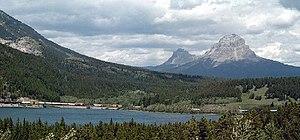
Crowsnest Pass est une municipalité spécialisée située dans le sud-ouest la province canadienne d'Alberta et frontalière avec la province de Colombie-Britannique, sur le col de Crowsnest Pass.
La géographie du Canada est vaste et diversifiée. Occupant la plus grande partie de la portion nordique du continent nord-américain, le Canada occupe le deuxième rang mondial pour la superficie totale, après la Russie.
On appelle Mission jésuite aux États-Unis une œuvre d’évangélisation chrétienne entreprise au XIXᵉ siècle par les jésuites, pour la plupart d'origine belge, auprès des populations amérindiennes de la partie centrale des États-Unis.
La plupart des montagnes de l'Alberta sont situées dans la partie sud-ouest de la province d'Alberta sur le versant oriental des Rocheuses canadiennes. D'autres points hauts se trouvent dans les monts Caribou et la montagne de Cyprès.
Les montagnes Rocheuses, ou simplement les Rocheuses, en anglais Rocky Mountains ou Rockies, sont une grande chaîne de montagnes dans l'Ouest de l'Amérique du Nord, sur les territoires des États-Unis et du Canada.
Le col du Nid de Corbeau, officiellement col Crowsnest, est un col de montagne à travers le Continental Divide dans les Rocheuses canadiennes, à la frontière entre les provinces d'Alberta et de la Colombie-Britannique au Canada. Il est situé à une altitude de 1 358 mètres.